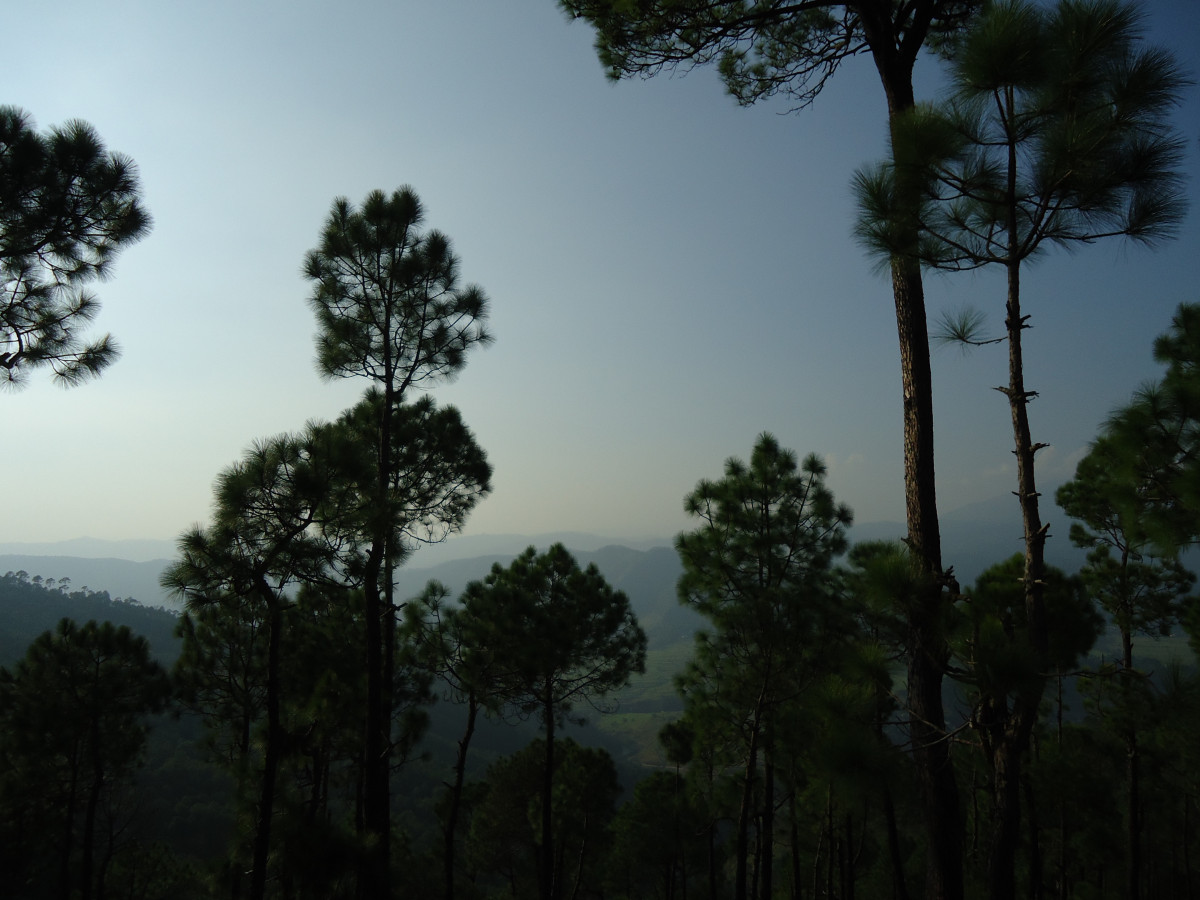
Tags: nature, forest, cloud, sky, sunlight, morning, hill, dawn, dusk, evening, weather, habitat, ecosystem, atmospheric phenomenon, woody plant